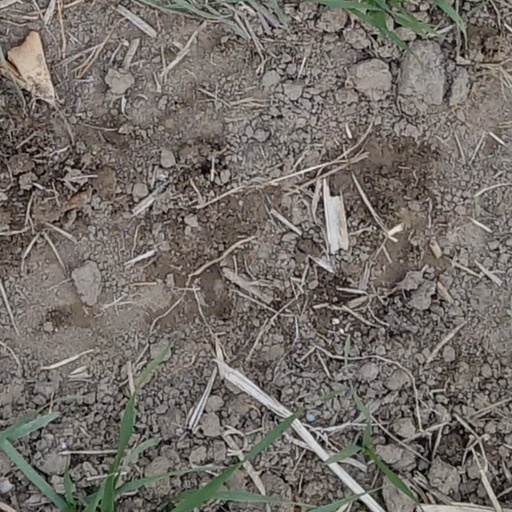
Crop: wheat